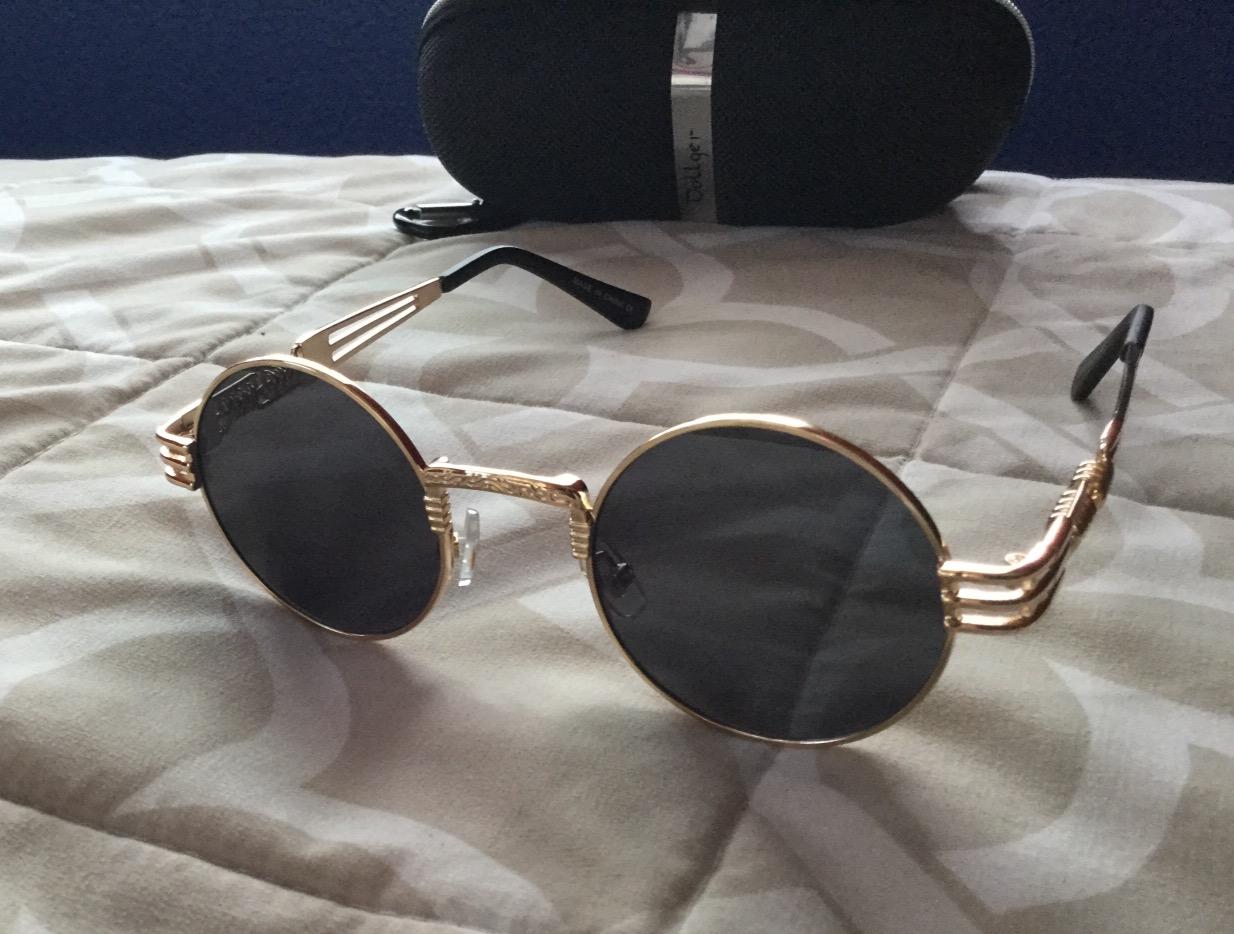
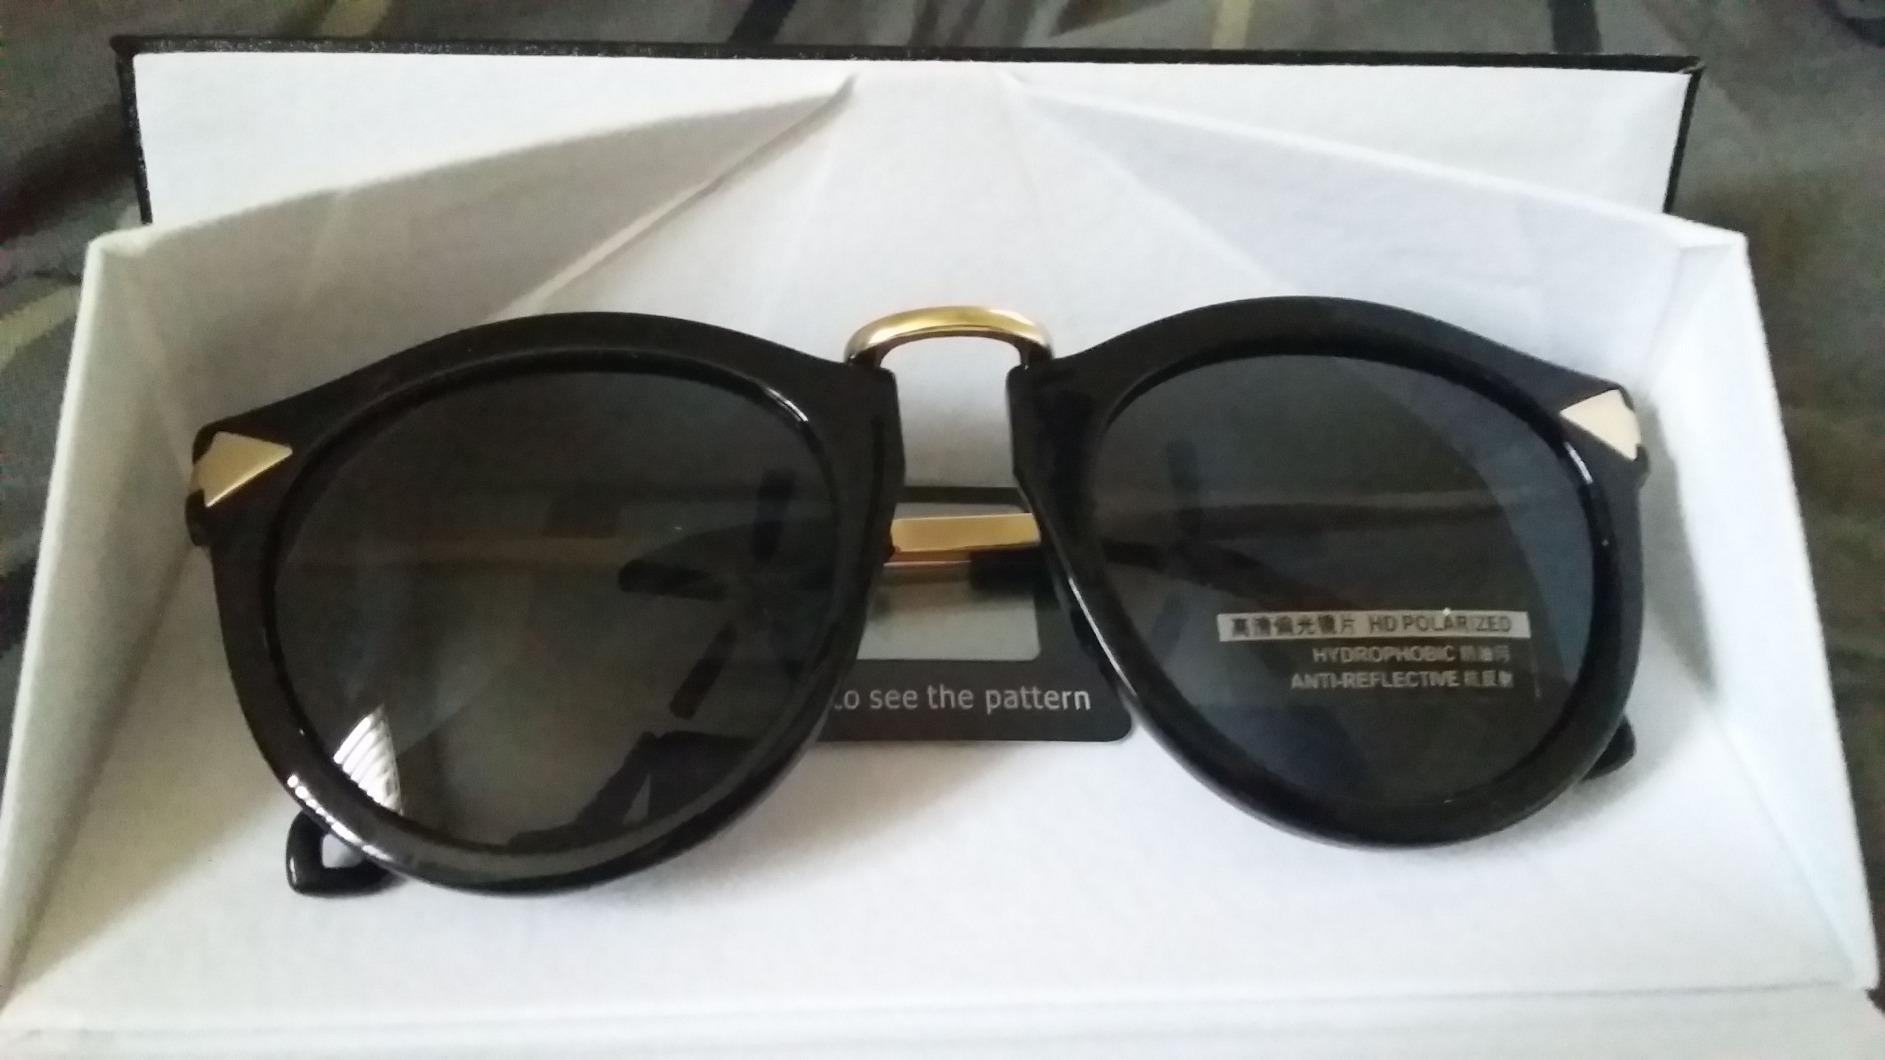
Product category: accessories_sunglasses
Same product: no